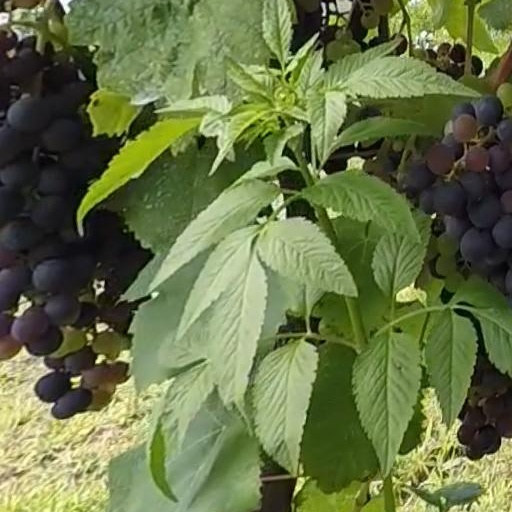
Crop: grape